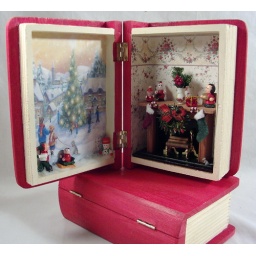
Christmas book box vignette by Deb's Minis